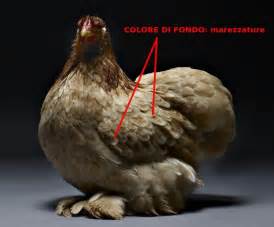
Label: chicken